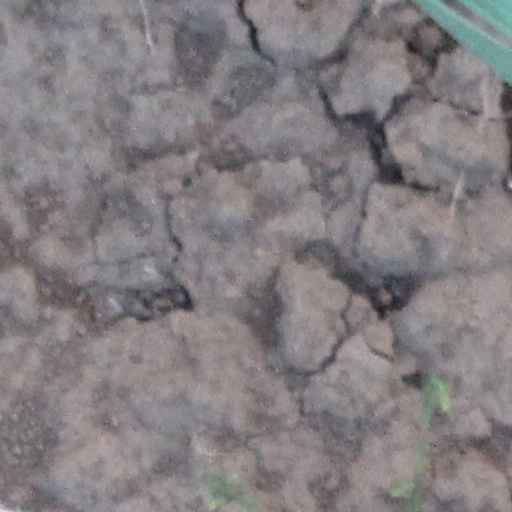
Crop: wheat